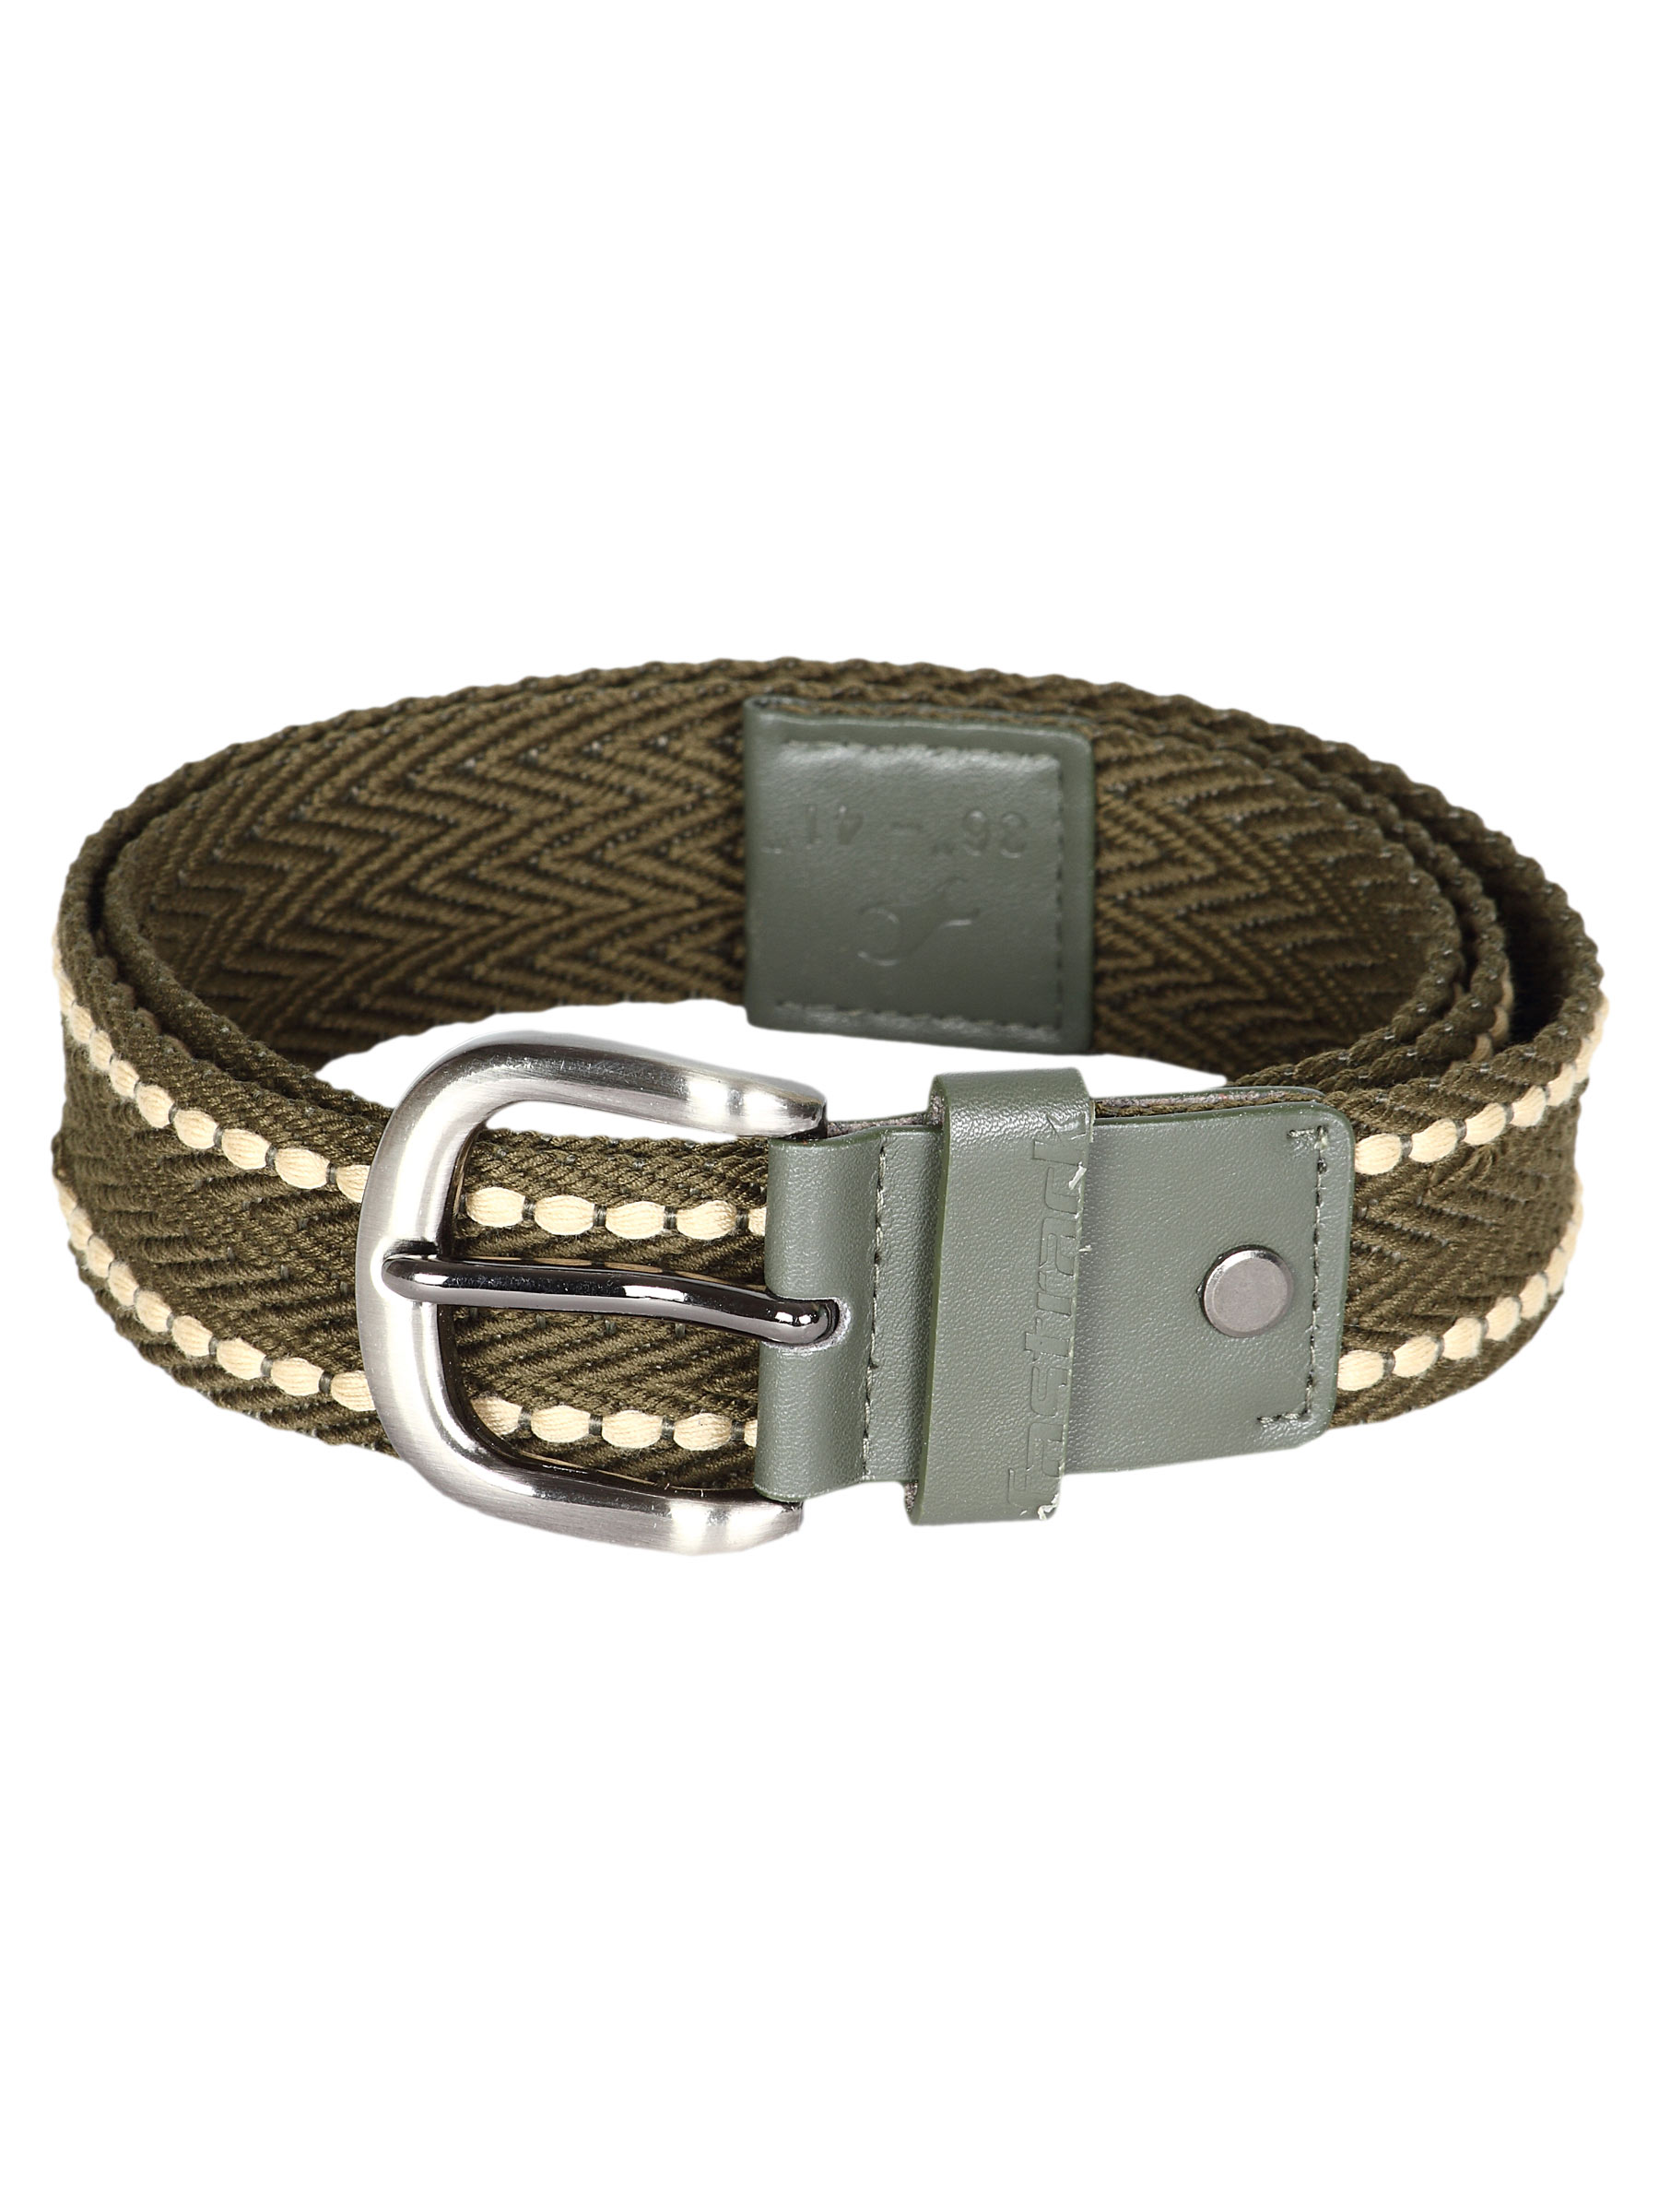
Fastrack Men Military Canvas Belt
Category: Accessories / Belts / Belts
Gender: Men
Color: Green
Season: Winter 2016
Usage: Casual